Canon EF-M lens mount

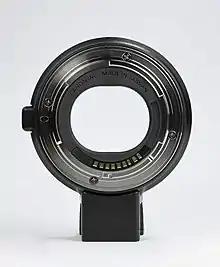
EF-M lens mount of a Canon EF/EF-S to EF-M adapter mount

The Canon EF-M lens mount, introduced in 2012, was a derivative of the Canon EF lens mount designed for use with the Canon EOS M mirrorless interchangeable-lens camera. The EF-M lens mount is one of Canon's two systems for mirrorless cameras, the other being the RF mount.